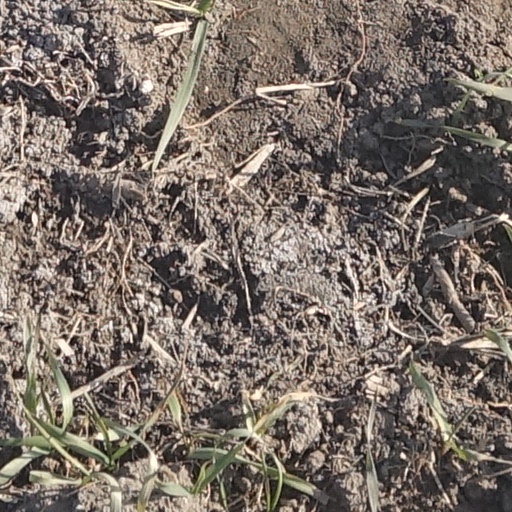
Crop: wheat